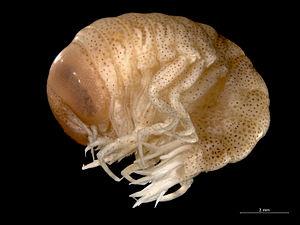
Les Hyperiidae constituent une famille de crustacés amphipodes.
Hyperiidea est un sous-ordre de crustacés de l'ordre des amphipodes.